Park Place (Barrie)

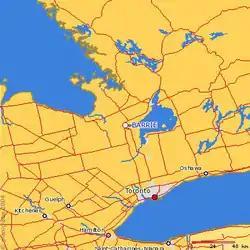
Barrie in relation to Toronto

In 1987, the Toronto-based Edgefest began looking for a new open-air venue to support large acts. After considering Downsview Park, Mosport International Raceway and Cayuga Speedway, as well as a farmer's field in Oakville, the organisers settled on Molson Park, despite its 90 km ([55 mi]) distance from Toronto. In an effort to motivate fans to drive to Barrie, the 1987 Edgefest sold tickets for $1.02.